Postage stamps and postal history of the Niassa Company

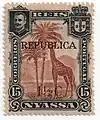
The 1 reis value from the 1918 Nyassa Company stamp issue

Along with the monarchy, the creation of the First Portuguese Republic also resulted in the abolition of the real as the official currency of Portugal, to be replaced by the escudo and the centavo.